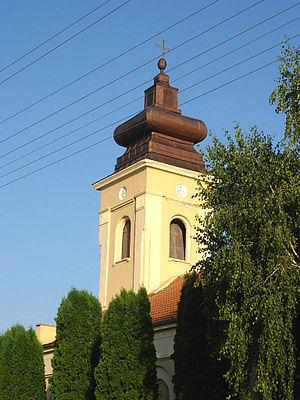
Banatska Subotica est un village de Serbie situé dans la province autonome de Voïvodine. Il fait partie de la municipalité de Bela Crkva dans le district du Banat méridional. Au recensement de 2011, il comptait 169 habitants.